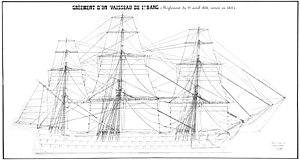
Plan de gréement d'un vaisseau de 1er rang en 1854, modifié 1857
La Bretagne est un vaisseau rapide mixte de 130 canons à trois ponts inspiré du Napoléon, mais conçu par l'ingénieur polytechnicien Jules Marielle et lancé en 1855. La décision de le motoriser a été prise après la mise sur cale. Il est seul de son type. La machine de 1 200 CV comprenait un « appareil évaporatoire » de huit corps de chaudières à cinq fourneaux chacun, et qui permettait de filer 13,5 nœuds environ avec de bons chauffeurs. Il consommait 150 tonnes de charbon par 24 heures. L'hélice à deux ailes doubles pouvait être remontée afin de ne pas gêner la marche à la voile. La machine était composée de deux cylindres.